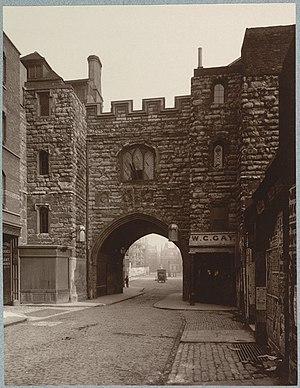
St John's Gate, dans le quartier de Clerkenwell à Londres, est l'un des rares vestiges tangibles du passé monastique de Clerkenwell. Il a été construit en 1504 par le prieur Thomas Docwra comme entrée sud de l'enceinte intérieure du prieuré de Clerkenwell, le prieuré des Chevaliers de Saint-Jean.